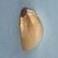
Maize quality: Bad